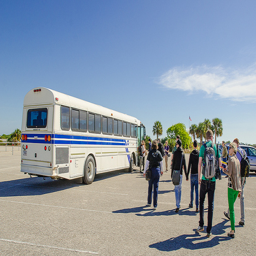
a large group of people in front of a bus
A group of people standing on the outside of a white bus.
People getting ready to get onto a bus.
A group of people walking towards a bus.
The group of people are about ready to board the bus.